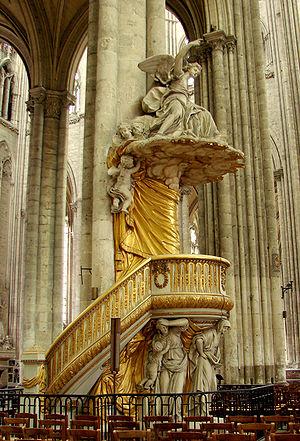
La cathédrale Notre-Dame d'Amiens est une église catholique située à Amiens dans le département français de la Somme en région Hauts-de-France.